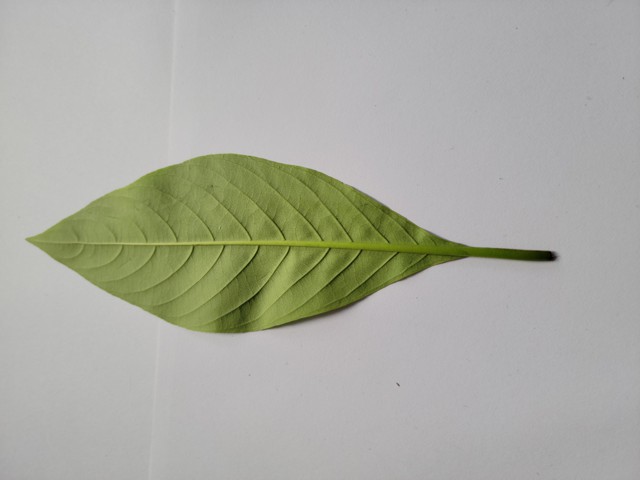
Plant: basok